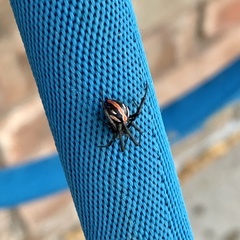
Species: Lactrodectus_hesperus